Farewell Yellow Brick Road

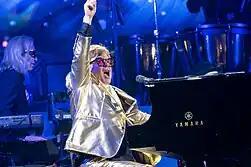
Elton John performing "Rocket Man" during his 2023 Glastonbury show

On 24 January 2018, it was announced that Elton John would be retiring from touring and would soon embark on a three-year tour. The first concert was announced to take place at the PPL Center in Allentown, Pennsylvania on 8 September 2018 followed by an extensive tour of the United States and Canada before moving on to Europe. John cited spending time with his children along with David Furnish as the reason for his retirement. Tickets went on sale on 24 February and within hours tickets for the first 60 shows were sold out.